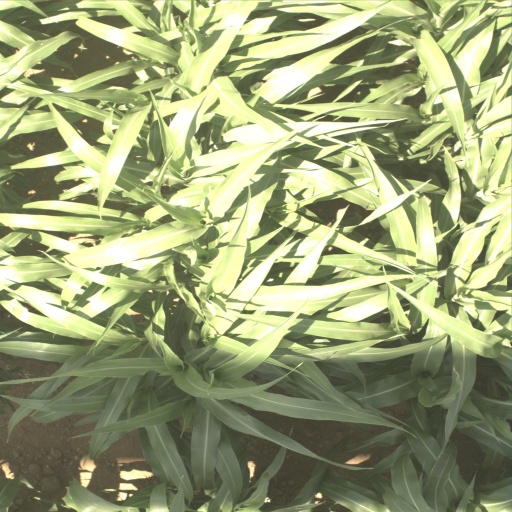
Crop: sorghum